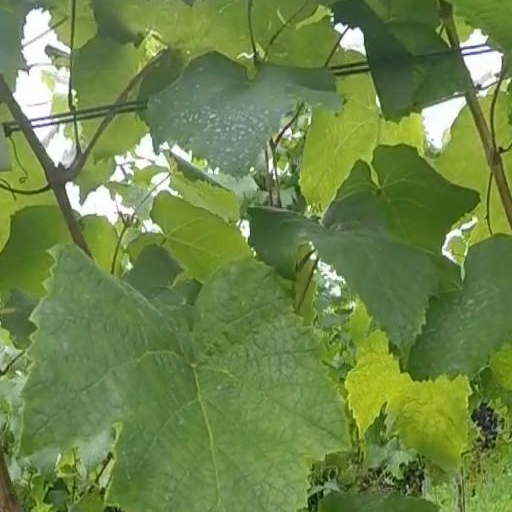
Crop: grape